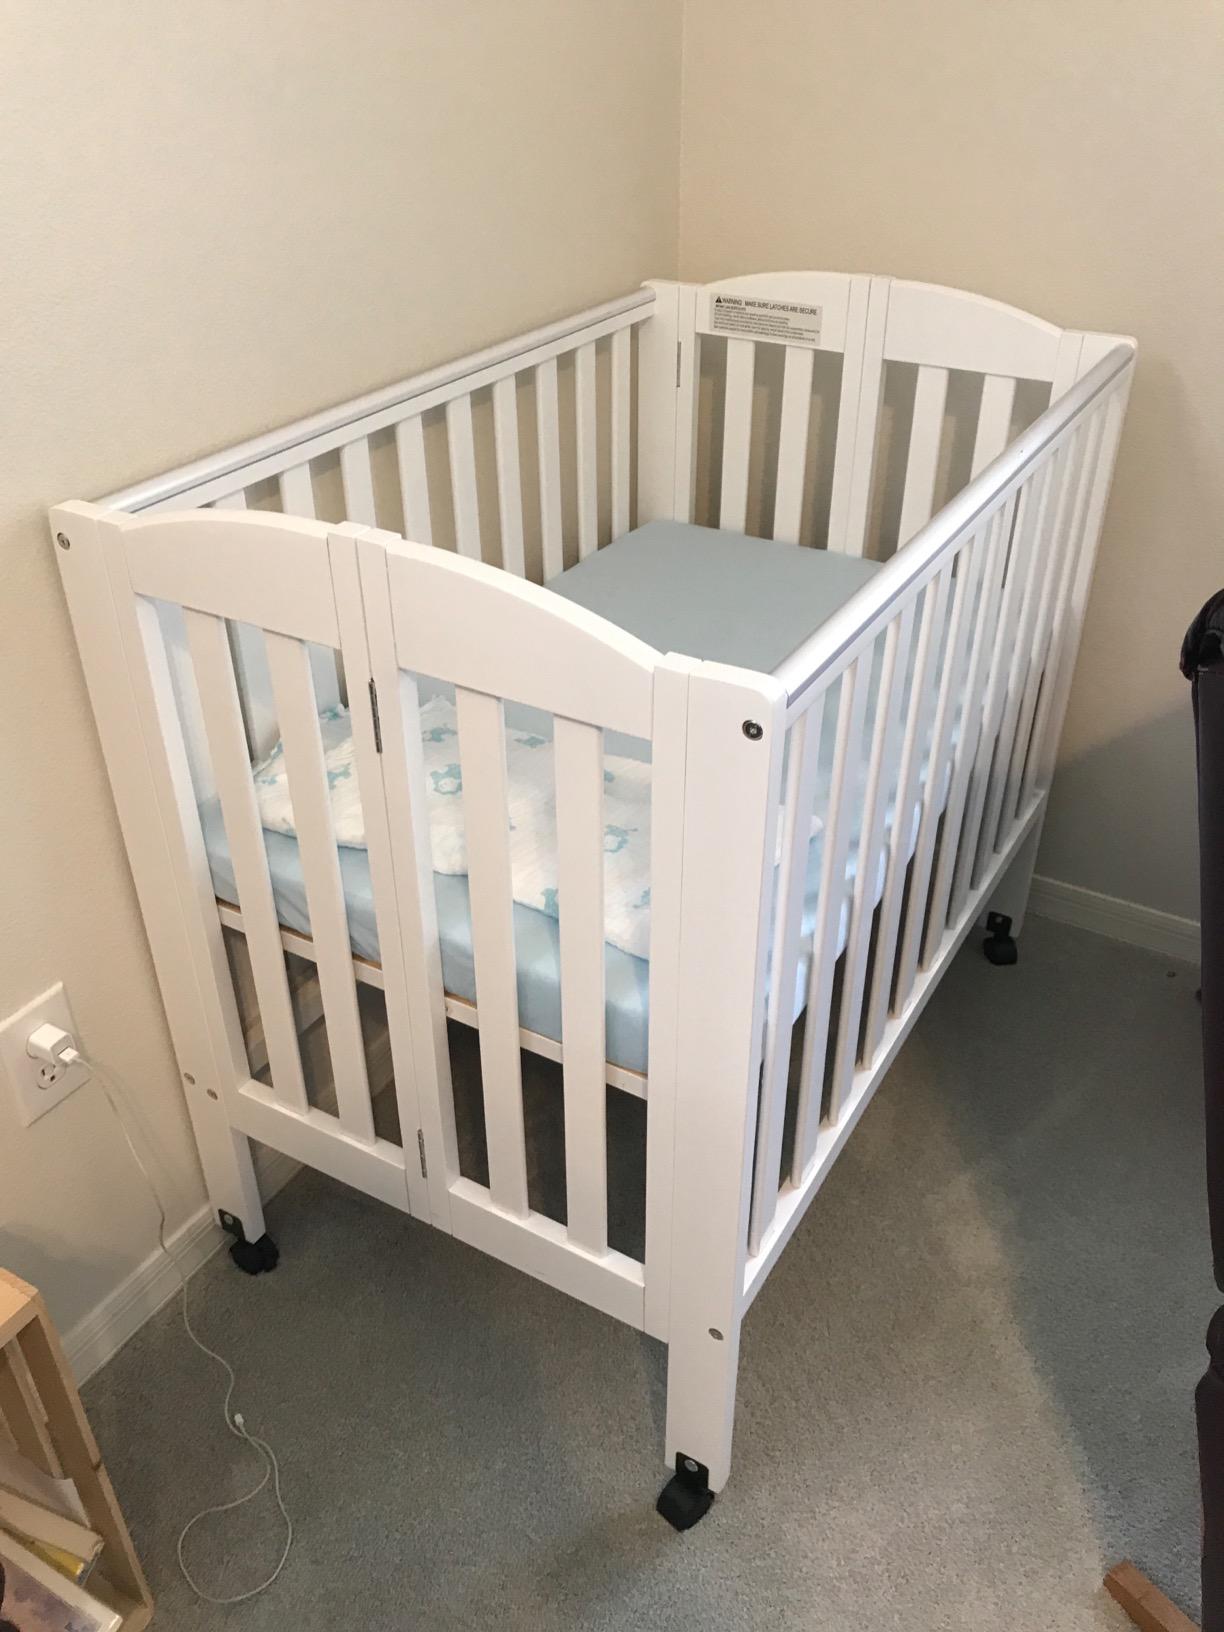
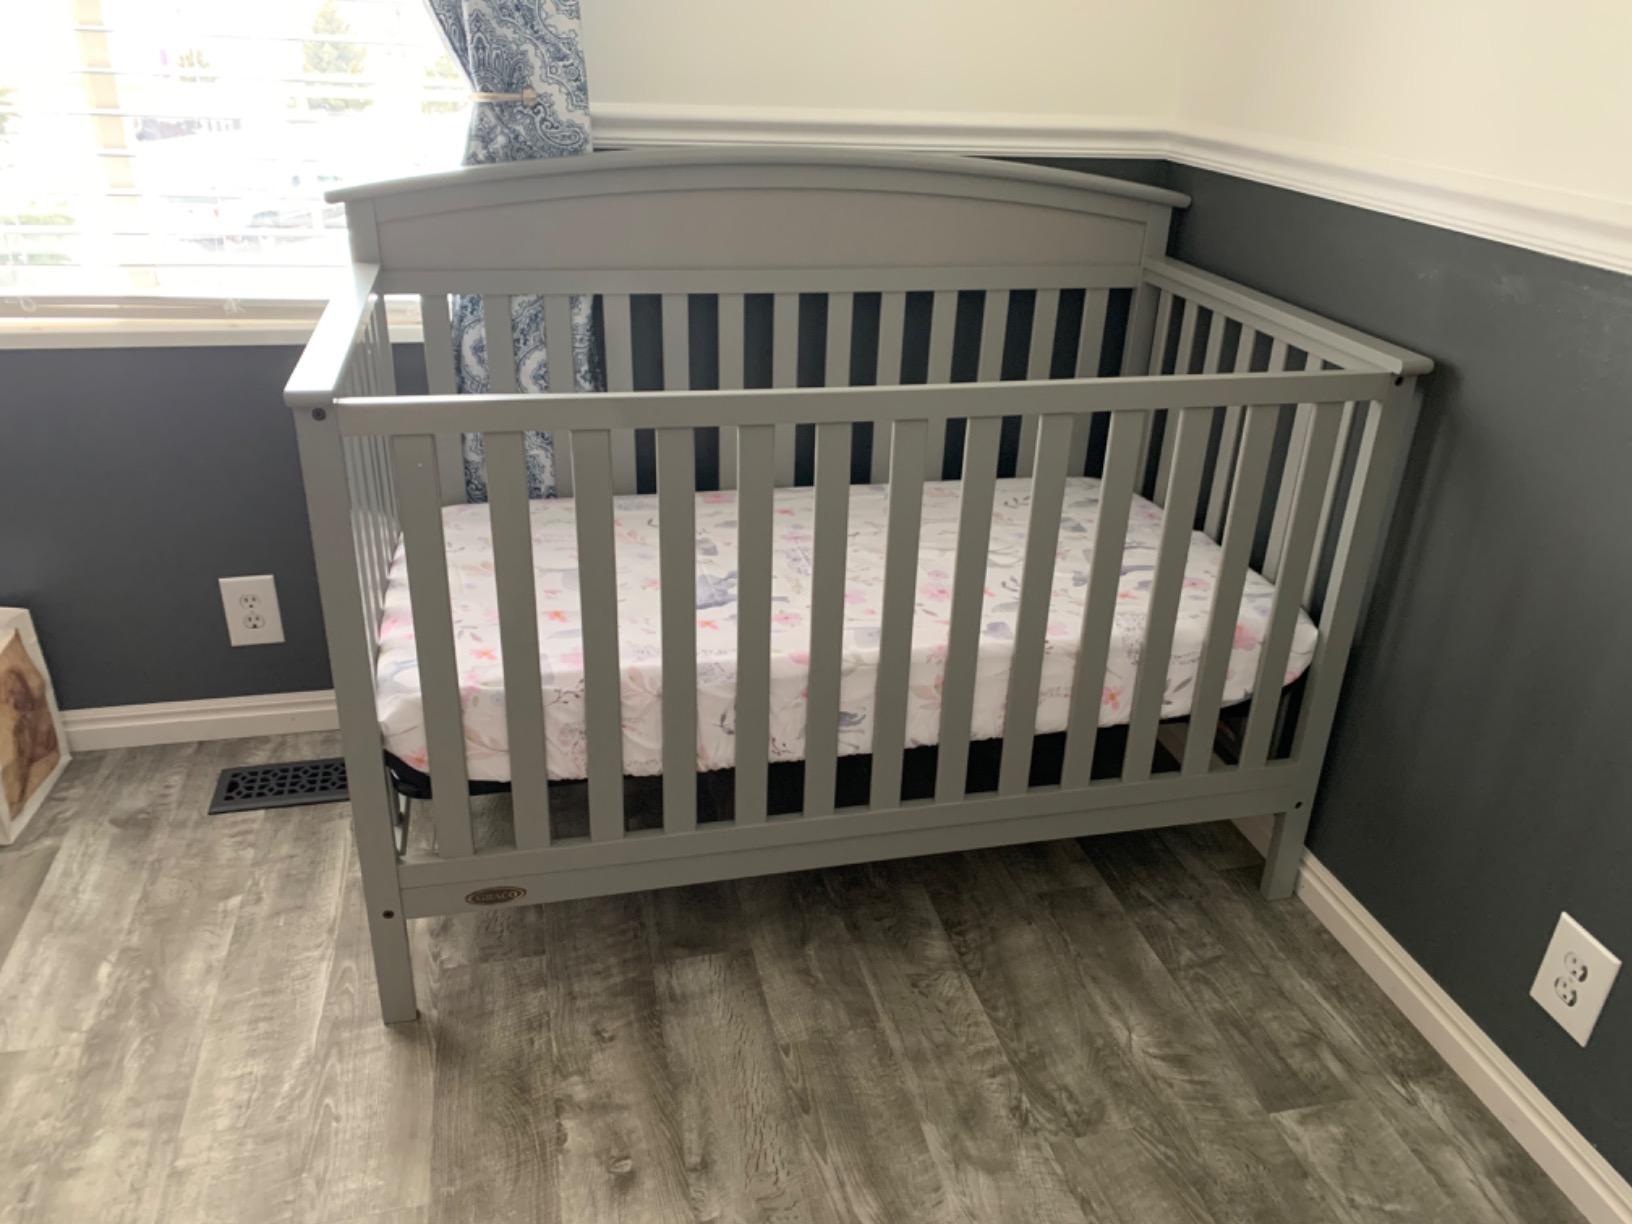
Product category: products_crib
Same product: no